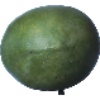
Label: mango